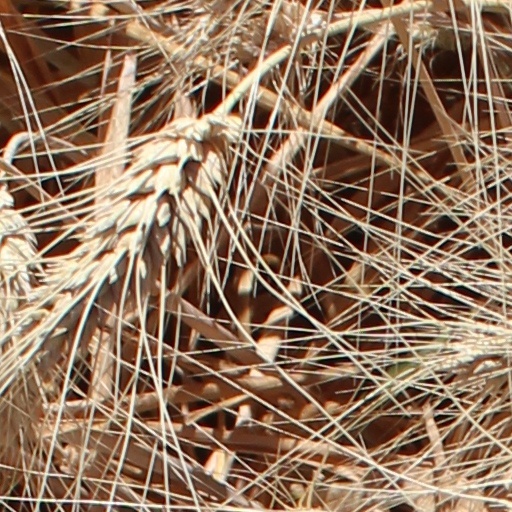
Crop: wheat